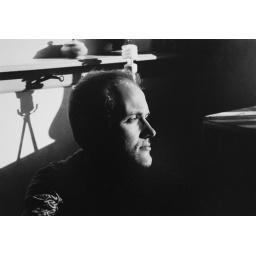
Taken on black and white film with my dad's old Nikon, processed and printed by hand.